Muntingia

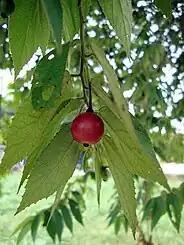
Leaves and fruit

"Muntingia calabura" is a shrub or tree that quickly grows to between 7.5 and 12 m tall, with spreading branches. The leaves are alternate, distichous, oblong or lanceolate, 4–15 cm long and 1–6 cm wide, with toothed margin and covered in short hairs.